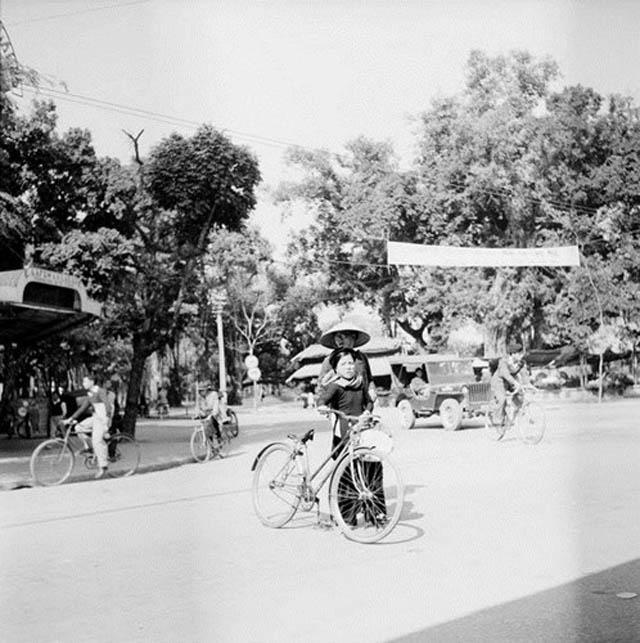
có một chiếc xe hơi đang di chuyển ở trên đường